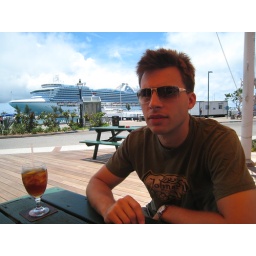
Port at Bermuda, ship in back ground